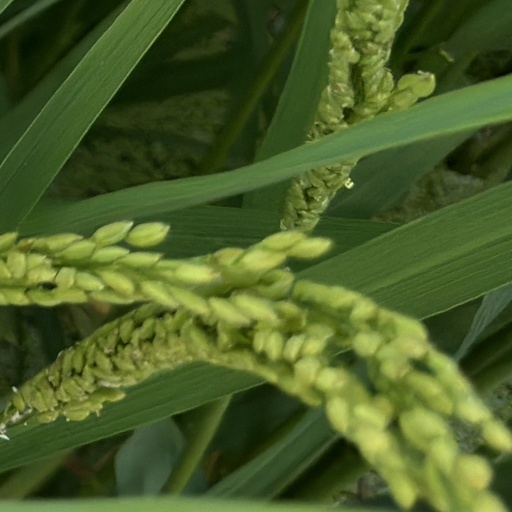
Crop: rice